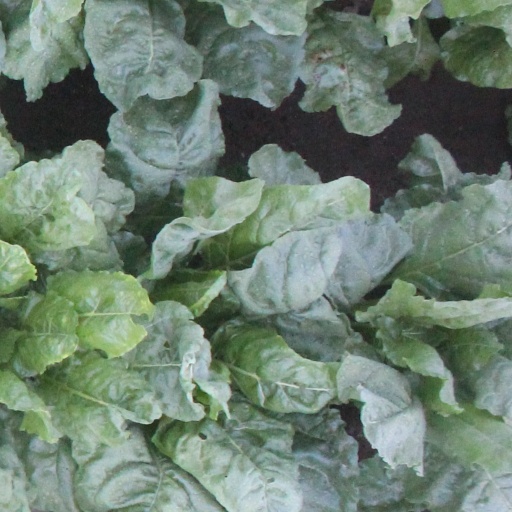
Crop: sugar beet